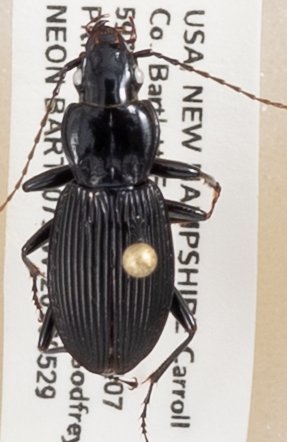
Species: Pterostichus lachrymosus
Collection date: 2019-05-29
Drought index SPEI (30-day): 0.794
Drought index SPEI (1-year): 1.25
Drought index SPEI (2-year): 1.13